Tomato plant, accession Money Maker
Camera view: bottom (45 deg); turntable rotation: 180 degrees
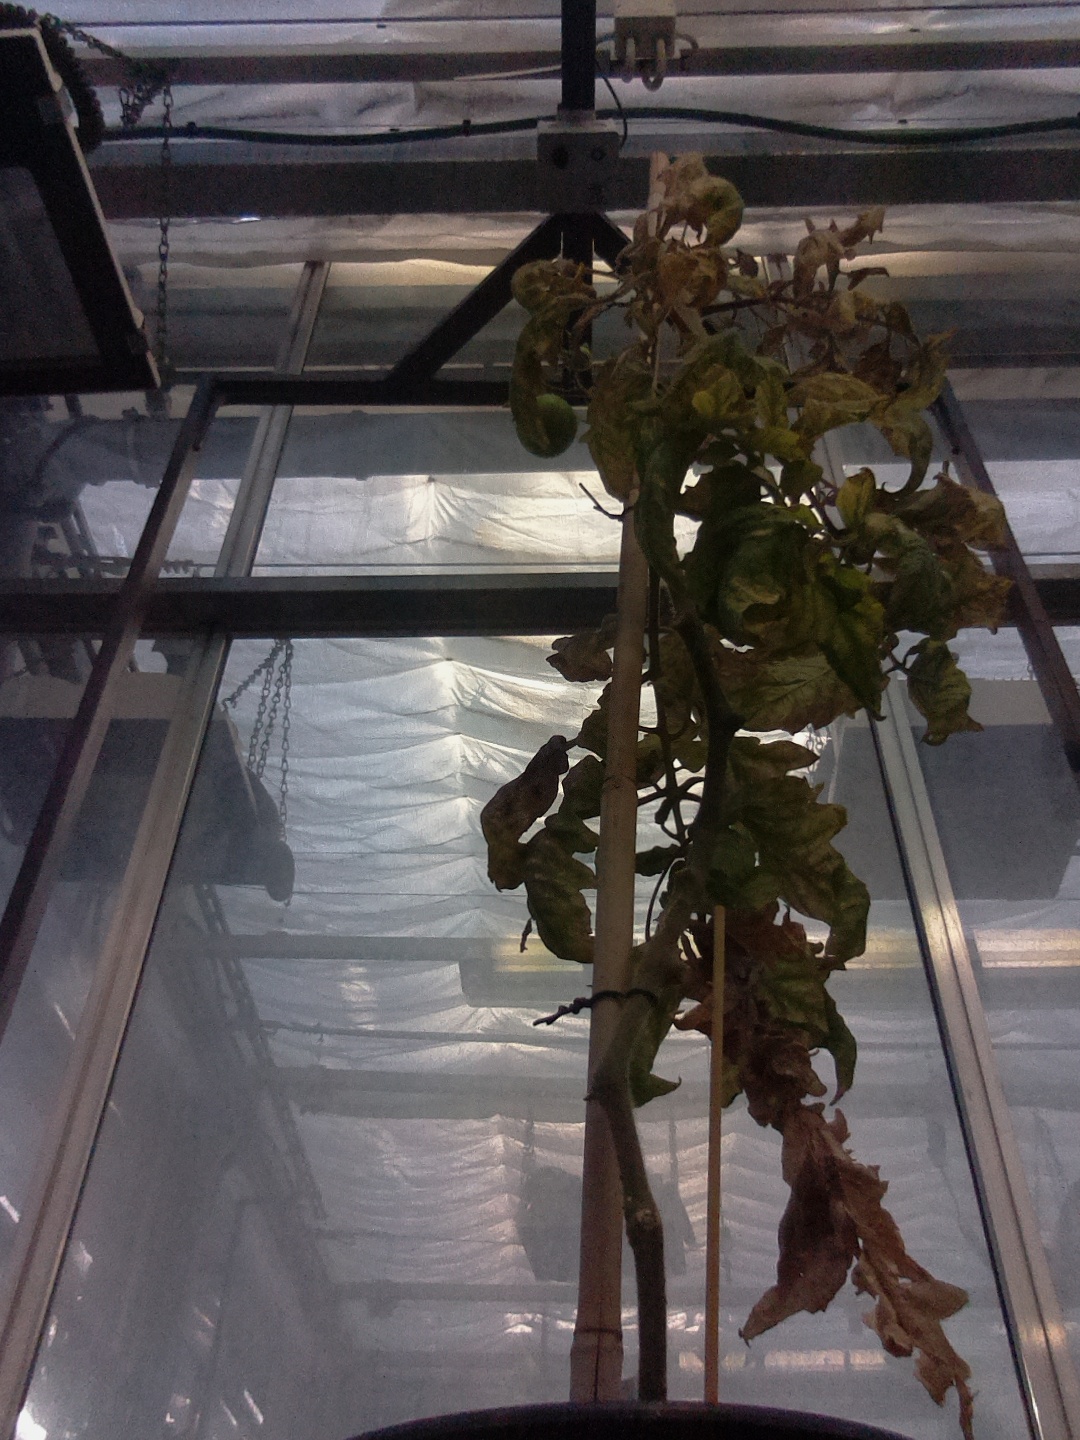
BBCH growth stage 84: 40%-50% of fruits show typical fully ripe color